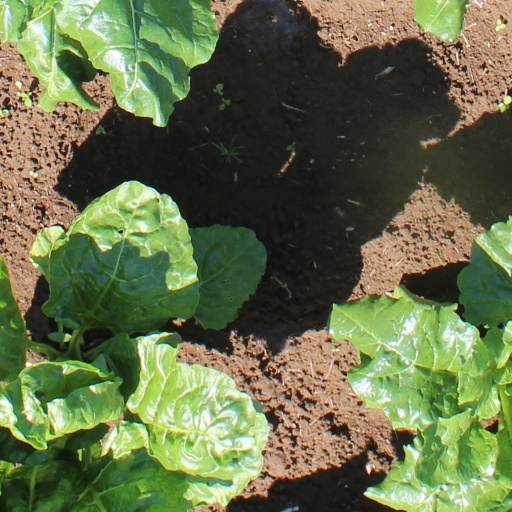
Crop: sugar beet